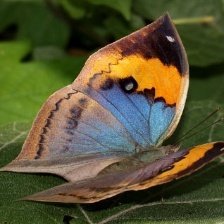
Species: ORANGE OAKLEAF